History of Washington (state)

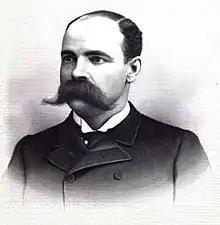
A photograph of John McGraw, who helped lead militias in defense of Chinese American citizens.

The muddled attitude of the Territory would be exemplified by attitudes of the former governors of the state. Former governor Fayette McMullen would go on to join the Confederate Congress and help fight with his southern Democratic brethren. Richard Golson would resign from office, refusing to serve under a Republican president, and would return to his family plantation and help them relocate their slaves and assets to Tennessee. Isaac Stevens on the other hand would (somewhat surprisingly) give up political office and head back east to join the Union Army as a general. He was killed in action at the Battle of Chantilly on September 1, 1862, after picking up the fallen regimental colors of his old regiment, shouting "Highlanders, my Highlanders, follow your general!" Charging with his troops while carrying the banner of Saint Andrew's Cross, Stevens was struck in the temple by a bullet and died instantly.